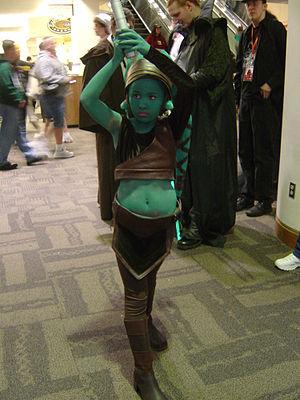
Aayla Secura est un personnage de la saga cinématographique Star Wars. Originaire de la planète Ryloth, elle est formée dès son enfance à l’académie Jedi de la planète Coruscant. Devenue l’apprentie du Quinlan Vos, elle seconde ce dernier dans plusieurs missions qui les mettent régulièrement en péril notamment lors de deux enquêtes sur sa planète d’origine. Elle participe à la bataille de Géonosis qui déclenche la terrible Guerre des clones. Promue général durant cette guerre, elle meurt au combat, trahie par ses soldats sur la planète Felucia.